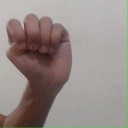
अक्षर: ठ